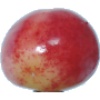
Label: cherry_rainier